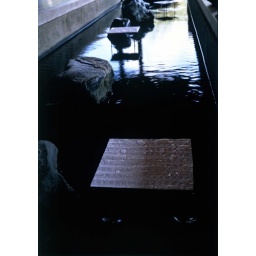
The color of the cloud in the mirror